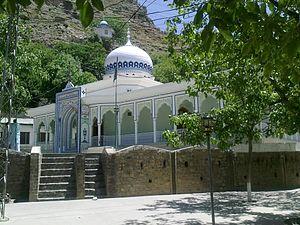
Le district de Kurram est une subdivision administrative de la province de Khyber Pakhtunkhwa au Pakistan. Il était intégré aux régions tribales jusqu'à leur fusion avec la province en 2018 et était jusqu'alors appelé agence de Kurram.